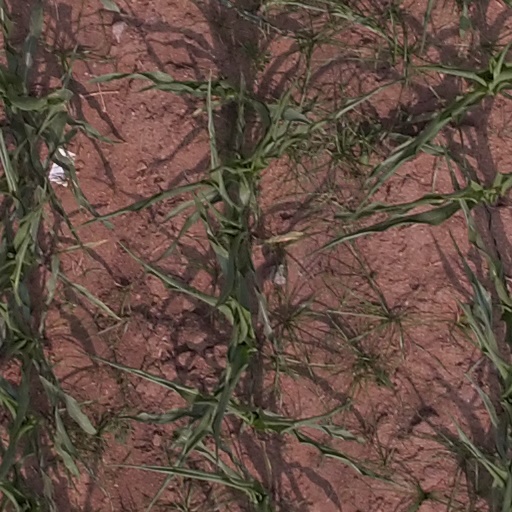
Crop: maize; corn